Sankheda furniture

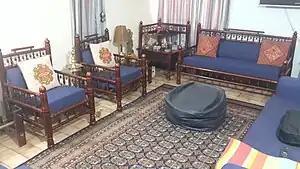
Sankheda furniture in a living room setting

Sankheda furniture is colourful teak wood furniture of Gujarat, India, treated with lacquer and painted in traditional bright shades of maroon and gold. It is made in Sankheda village and hence its name. The village is located about from Vadodara.